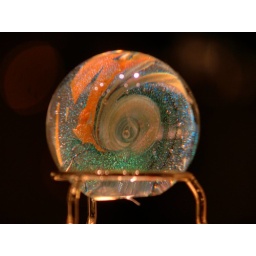
A glass orb in the window of Lasker Jewelers in down town Rochester